Elisa Bonaparte

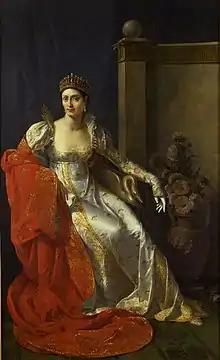
Portrait by Marie-Guillemine Benoist, 1805

Élisa was born in Ajaccio, Corsica. She was christened "Maria-Anna", but later officially adopted the nickname "Élisa" (her brother Lucien, to whom she was very close in childhood, nicknamed her Elisa). In June 1784, a bursary allowed her to attend the Maison royale de Saint-Louis at Saint-Cyr, where she was frequently visited by her brother Napoleon. Following the French Revolution, the Legislative Assembly decreed the Maison's closure on 16 August 1792 as it shut down institutions associated with the aristocracy. Élisa left on 1 September with Napoleon to return to Ajaccio.